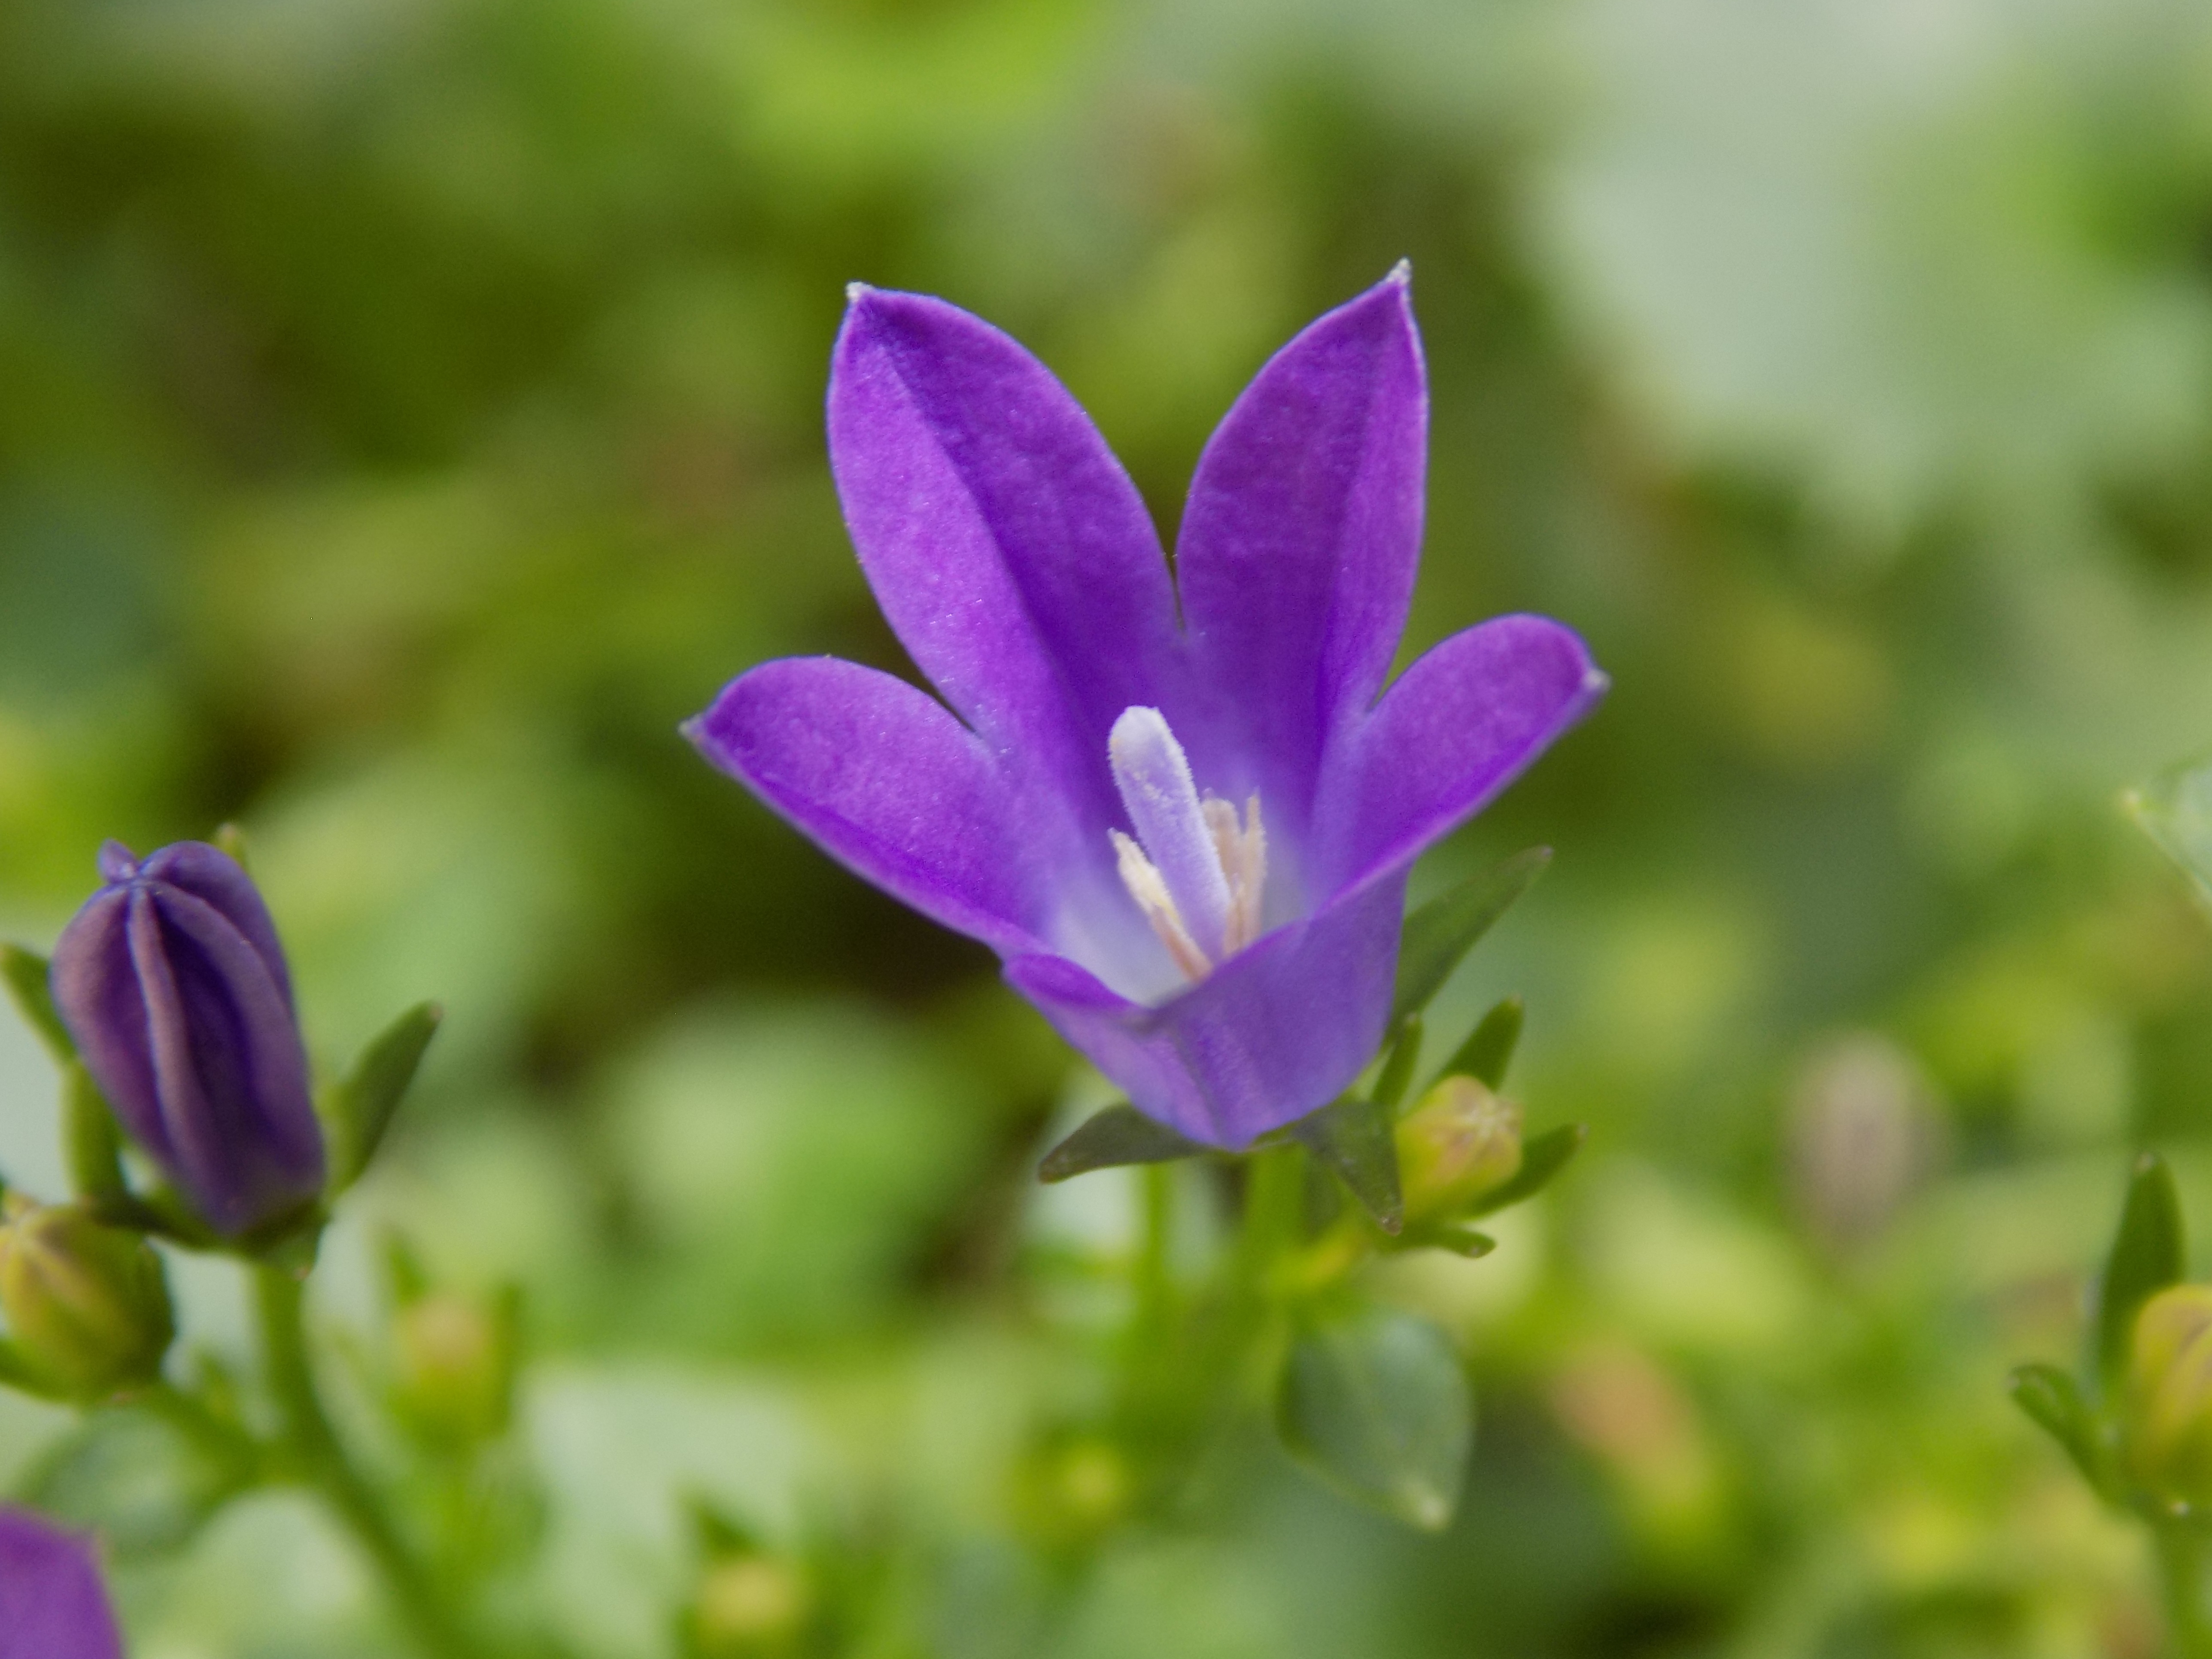
blossom, plant, flower, petal, botany, flora, wildflower, violet, crocus, macro photography, flowering plant, violaceae, bellflower family, land plant